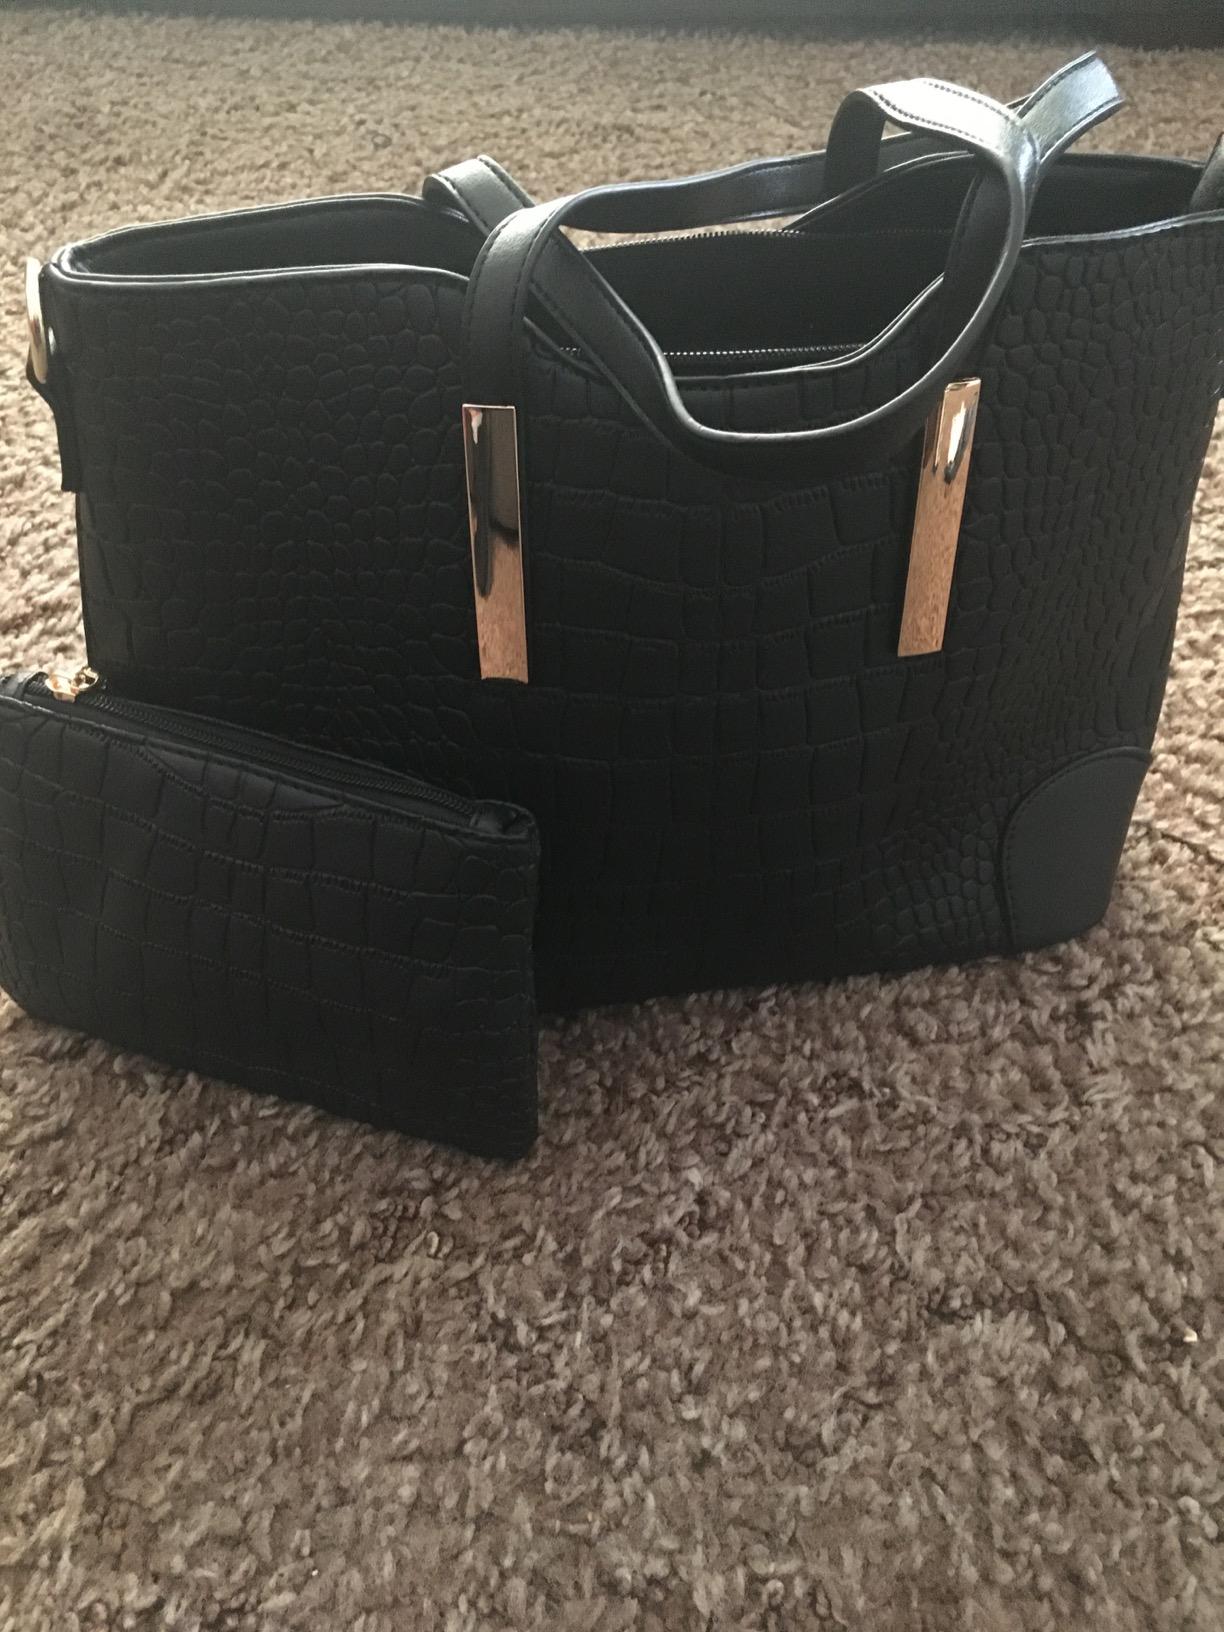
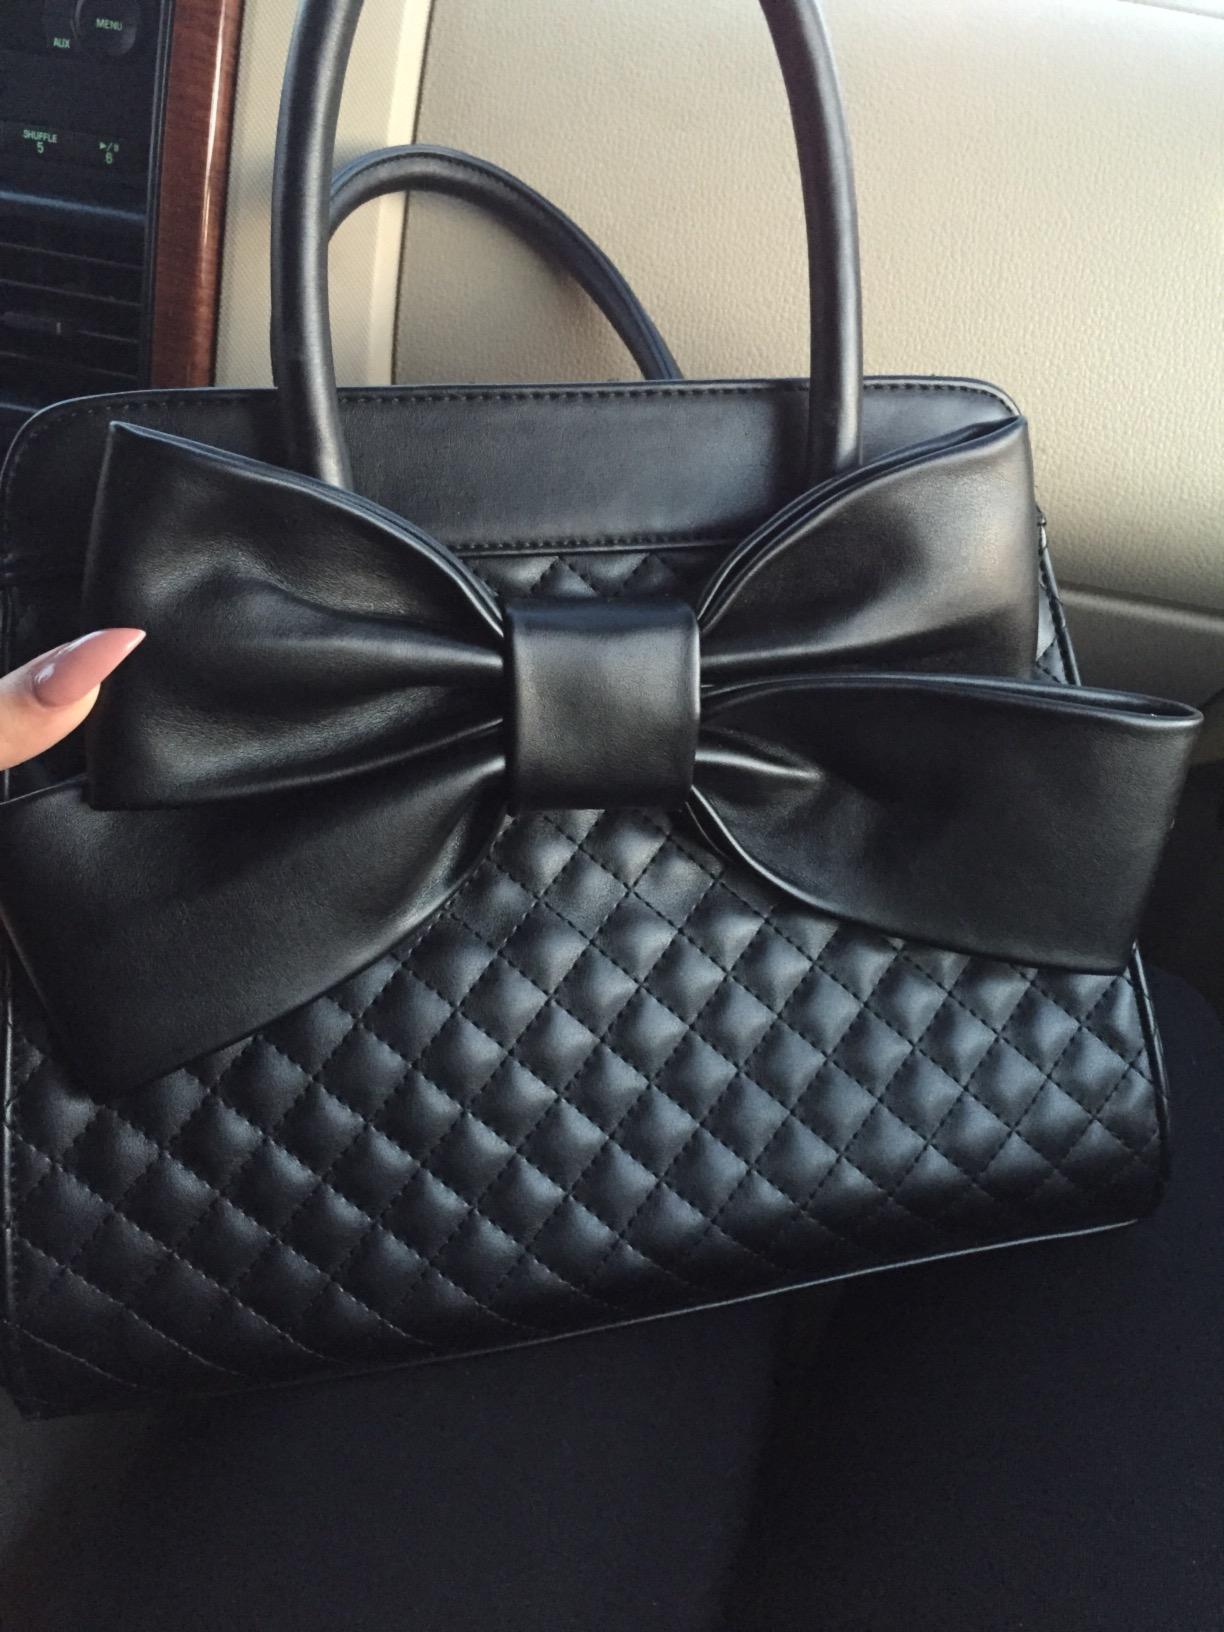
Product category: accessories_handbag
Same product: no